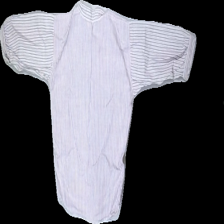
View: back
Type: Shirt
Category: Children
Brand: Not in the list
Brand text on label: Brevis
Colors: Blue, White, Red
Material: 100% cotton
Pattern: Striped
Cut: Regular
Size: 92
Season: All
Price range: 50-100
Recommended usage: Reuse
Comment: really size 90 but that wasnt available.